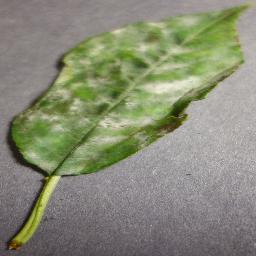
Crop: cherry
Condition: (including_sour)_powdery_mildew